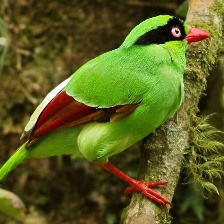
Species: GREEN MAGPIE
Scientific name: CISSA CHINENSIS
ImageNet parent category: magpie